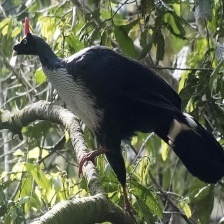
Species: HORNED GUAN
Scientific name: OREOPHASIS DERBIANUS